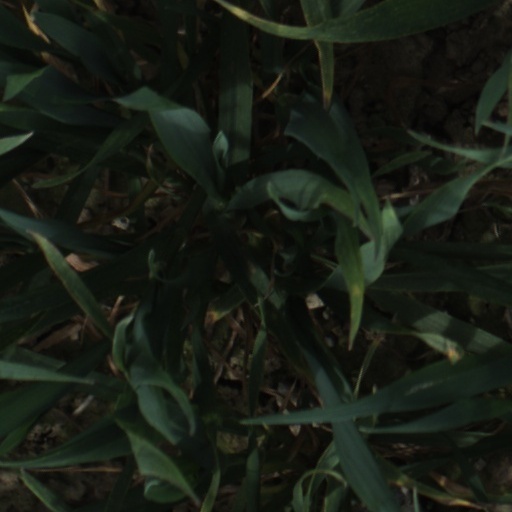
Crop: wheat